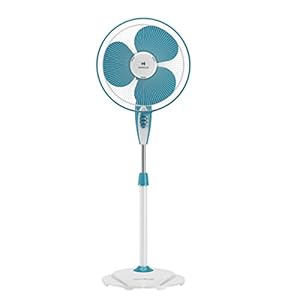
Havells Gatik Neo 400mm Pedestal Fan (Aqua Blue)
Category: Home&Kitchen
Price: 2399 (list price: 4200)
Rating: 3.8 (397 ratings)
About this product: Twin Colour design.Wattage: 60 watts.Voltage: 230 volts.Number of speeds: 3|Jerk free / Smooth Oscillation|Three speed control|Attractive colour combinations; 2 Years Warranty|Controller Type: Remote Control; Mounting Type: Floor Mount; Material Type: Plastic